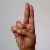
The image shows a hand gesture representing the letter 'U' in Indian Sign Language.